Heritable Jurisdictions (Scotland) Act 1746

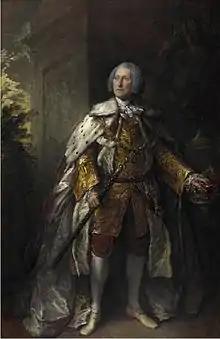
John Campbell, 4th Duke of Argyll (1693-1770); paid £25,000

An Act for taking away and abolishing the Jurisdictions in Scotland; and for making Satisfaction to the Proprietors thereof; and for restoring such Jurisdictions to the Crown; and for making more effectual Provision for the Administration of Justice throughout that Part of the United Kingdom, by the King’s Courts and Judges there; ... and for rendering the Union of the Two Kingdoms more complete.